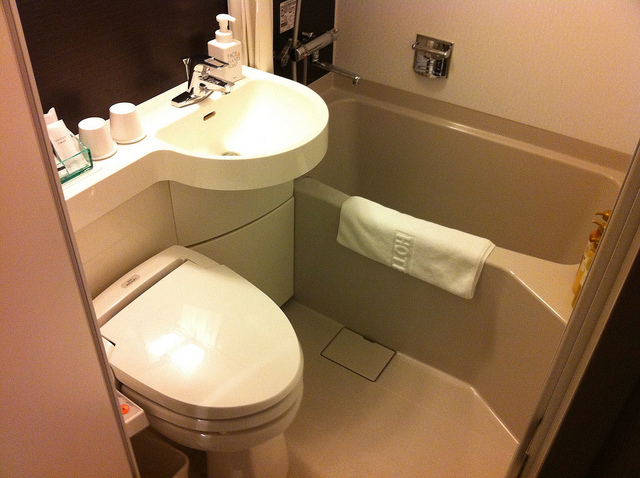
user: Given an image and a question. Answer the question in a short answer. Question: What should be done after excreting in this room? Short Answer:
assistant: flush